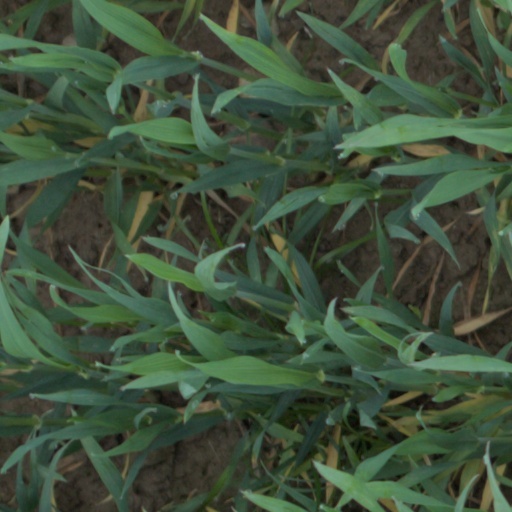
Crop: wheat